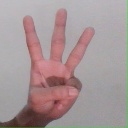
अक्षर: व